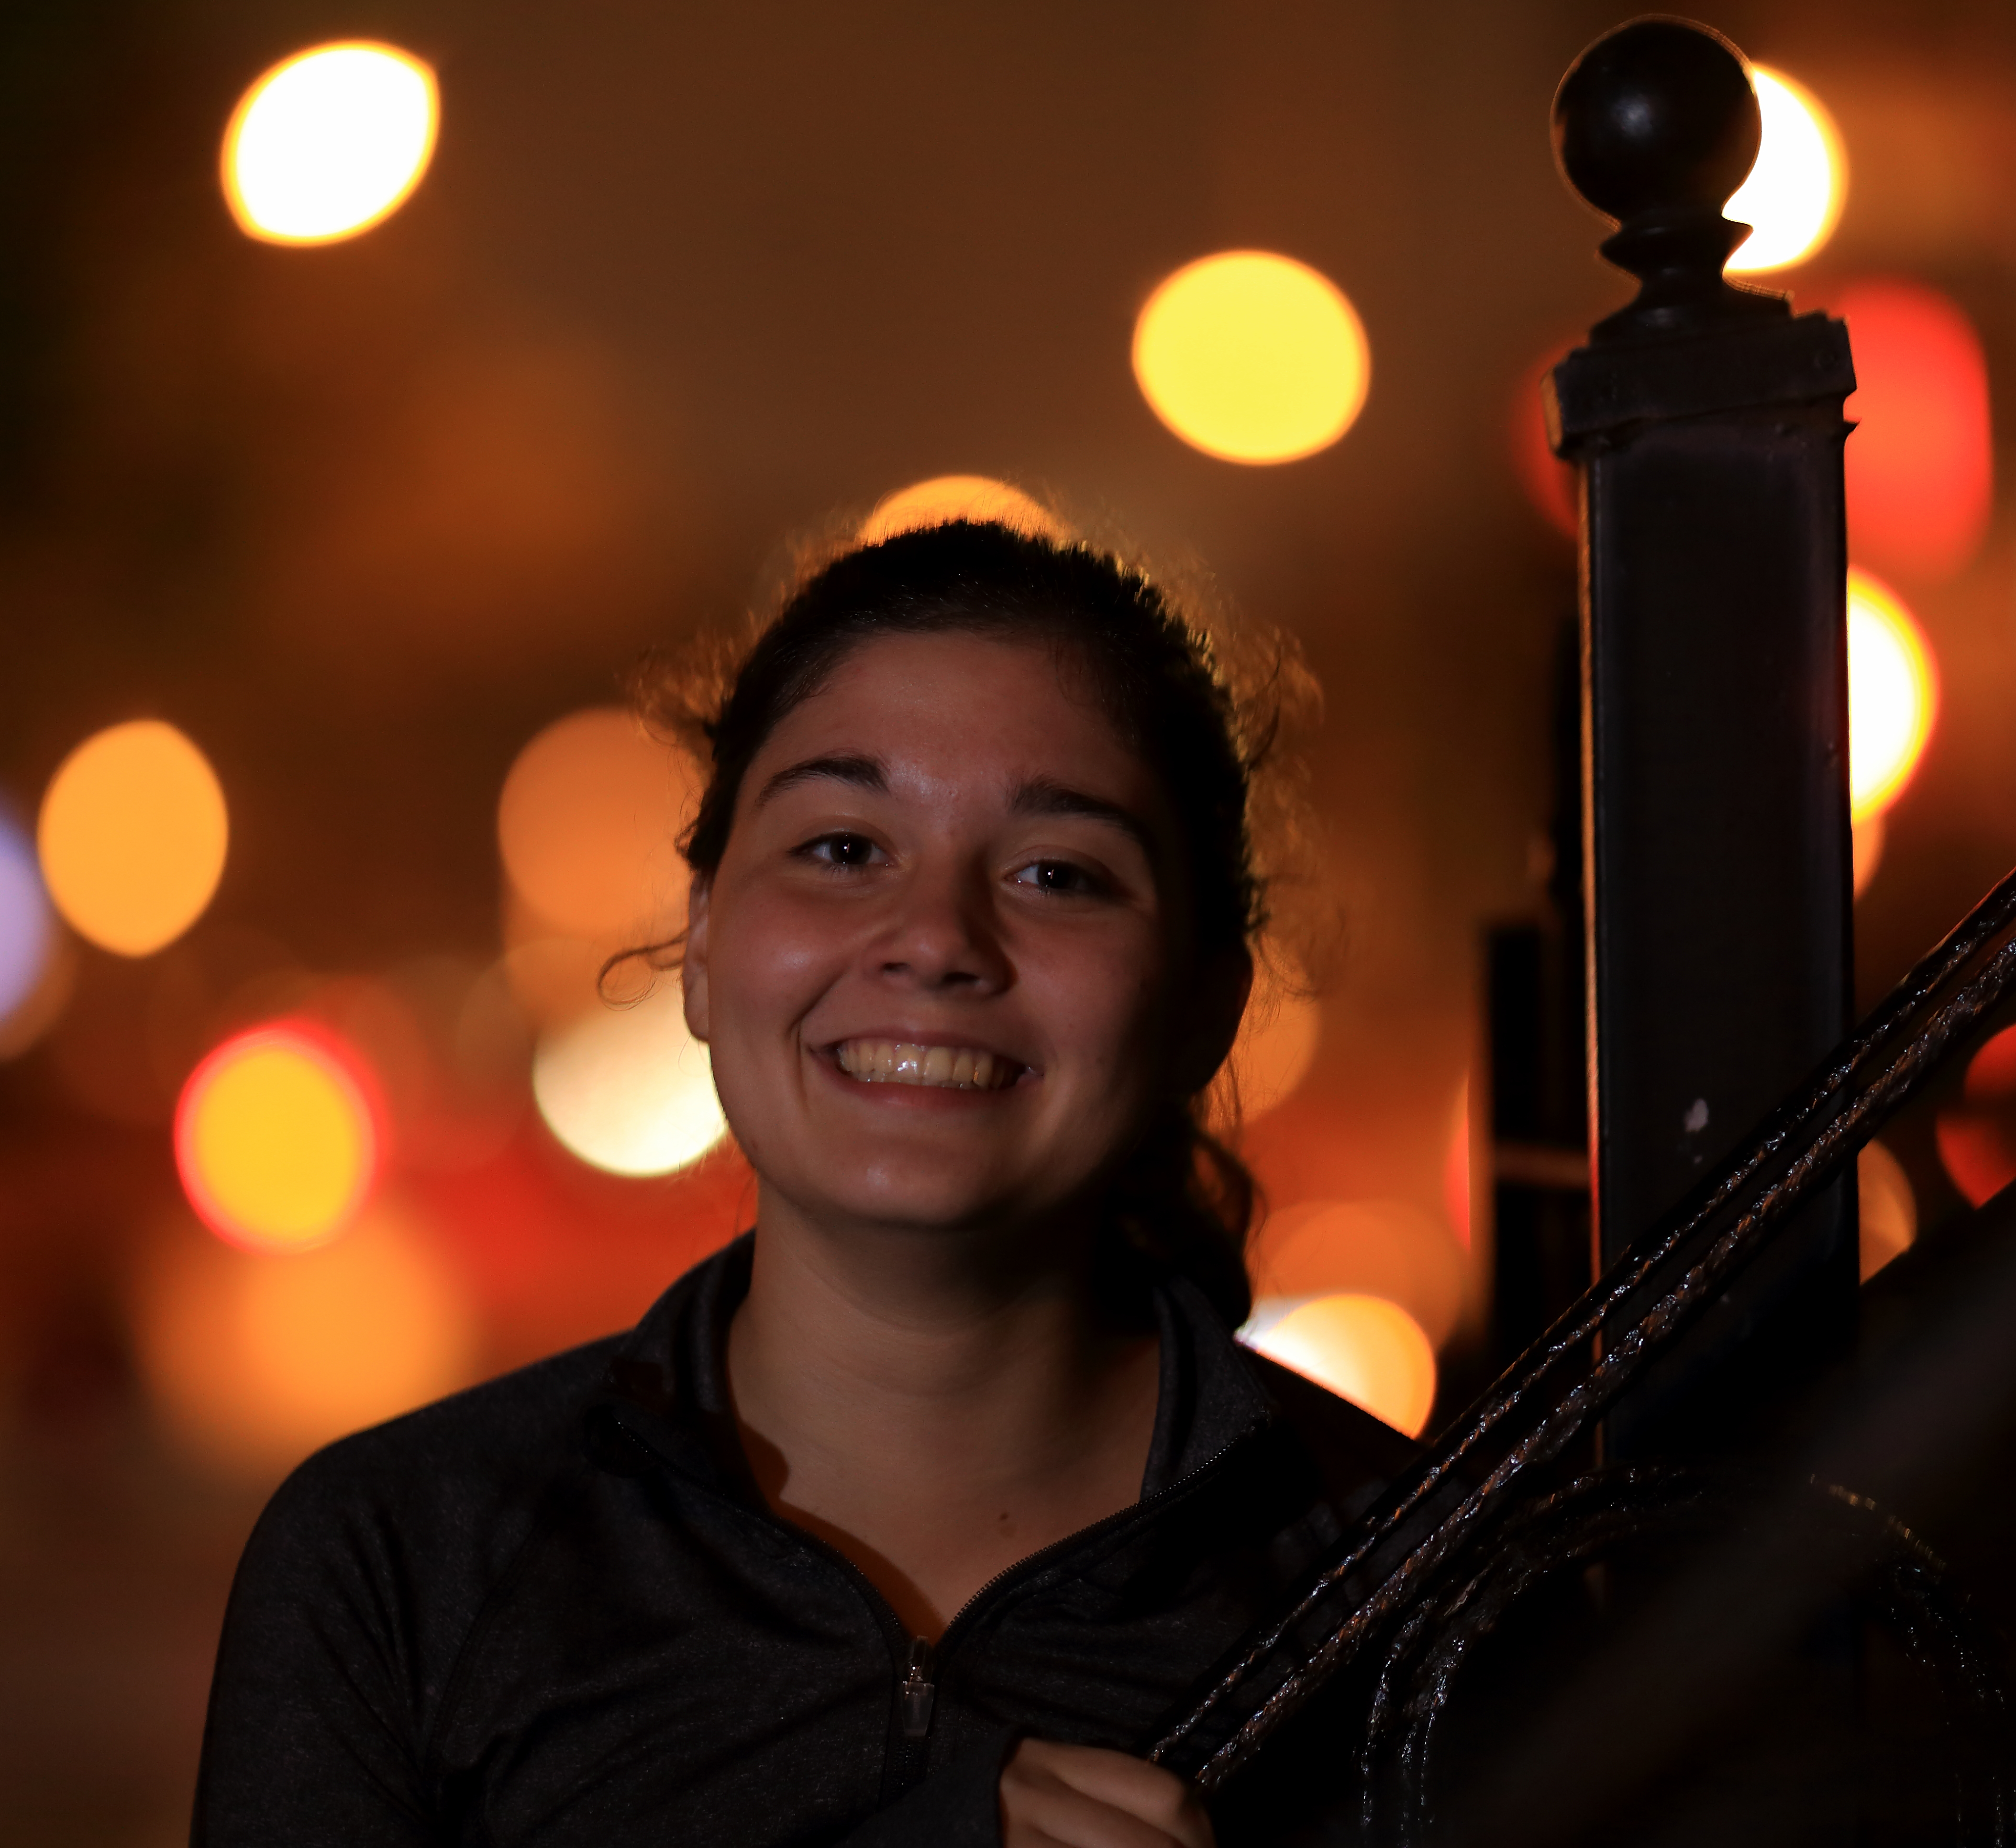
music, cool image, singing